Jesse N. Smith

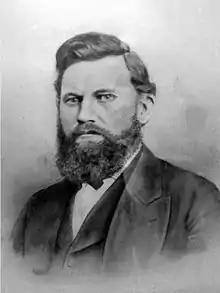
Family lithograph of Jesse N. Smith

Jesse Nathaniel Smith (December 2, 1834 – June 5, 1906) was a Mormon pioneer, church leader, colonizer, politician and frontiersman. He was a member of the Church of Jesus Christ of Latter-day Saints (LDS Church). He was a first cousin to Joseph Smith, founder of the Latter Day Saint movement.